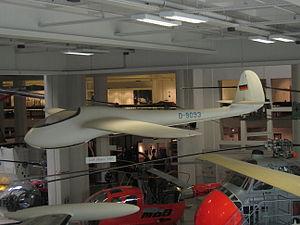
C’est en 1926 que, sous la direction de Wolf Hirth, huit étudiants de l’École technique supérieure de Stuttgart fondèrent la Flugtechnischer Verein Stuttgart e.V. pour construire des avions et des planeurs. Dès 1928 l’association universitaire comptait 4 avions et 3 planeurs. Devenu Flugtechnische Fachgruppe Stuttgart après 1933, l’association perdit son hangar et son matériel dans un bombardement en 1944.